Jared Kushner

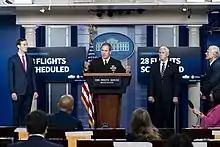
Kushner, Vice President Mike Pence and Peter Navarro during a coronavirus update briefing on April 2, 2020

Mueller investigated meetings between Trump associates including Kushner and George Nader, an emissary representing the crown princes of the United Arab Emirates (UAE) and Saudi Arabia. In August 2016, Nader offered help to the Trump presidential campaign. In December 2016, Nader attended a New York meeting between the United Arab Emirates officials and Kushner, Michael Flynn and Steve Bannon. Mueller also investigated Kushner's possible ties to Qatar, Israel and China. Two months after the Mueller report was released, Kushner's top secret security clearance was permanently restored.